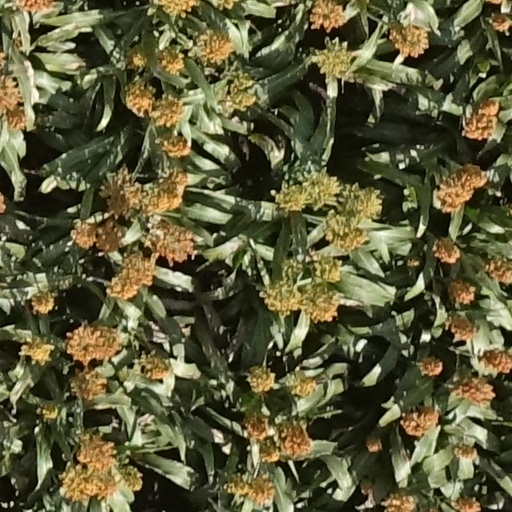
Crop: sorghum